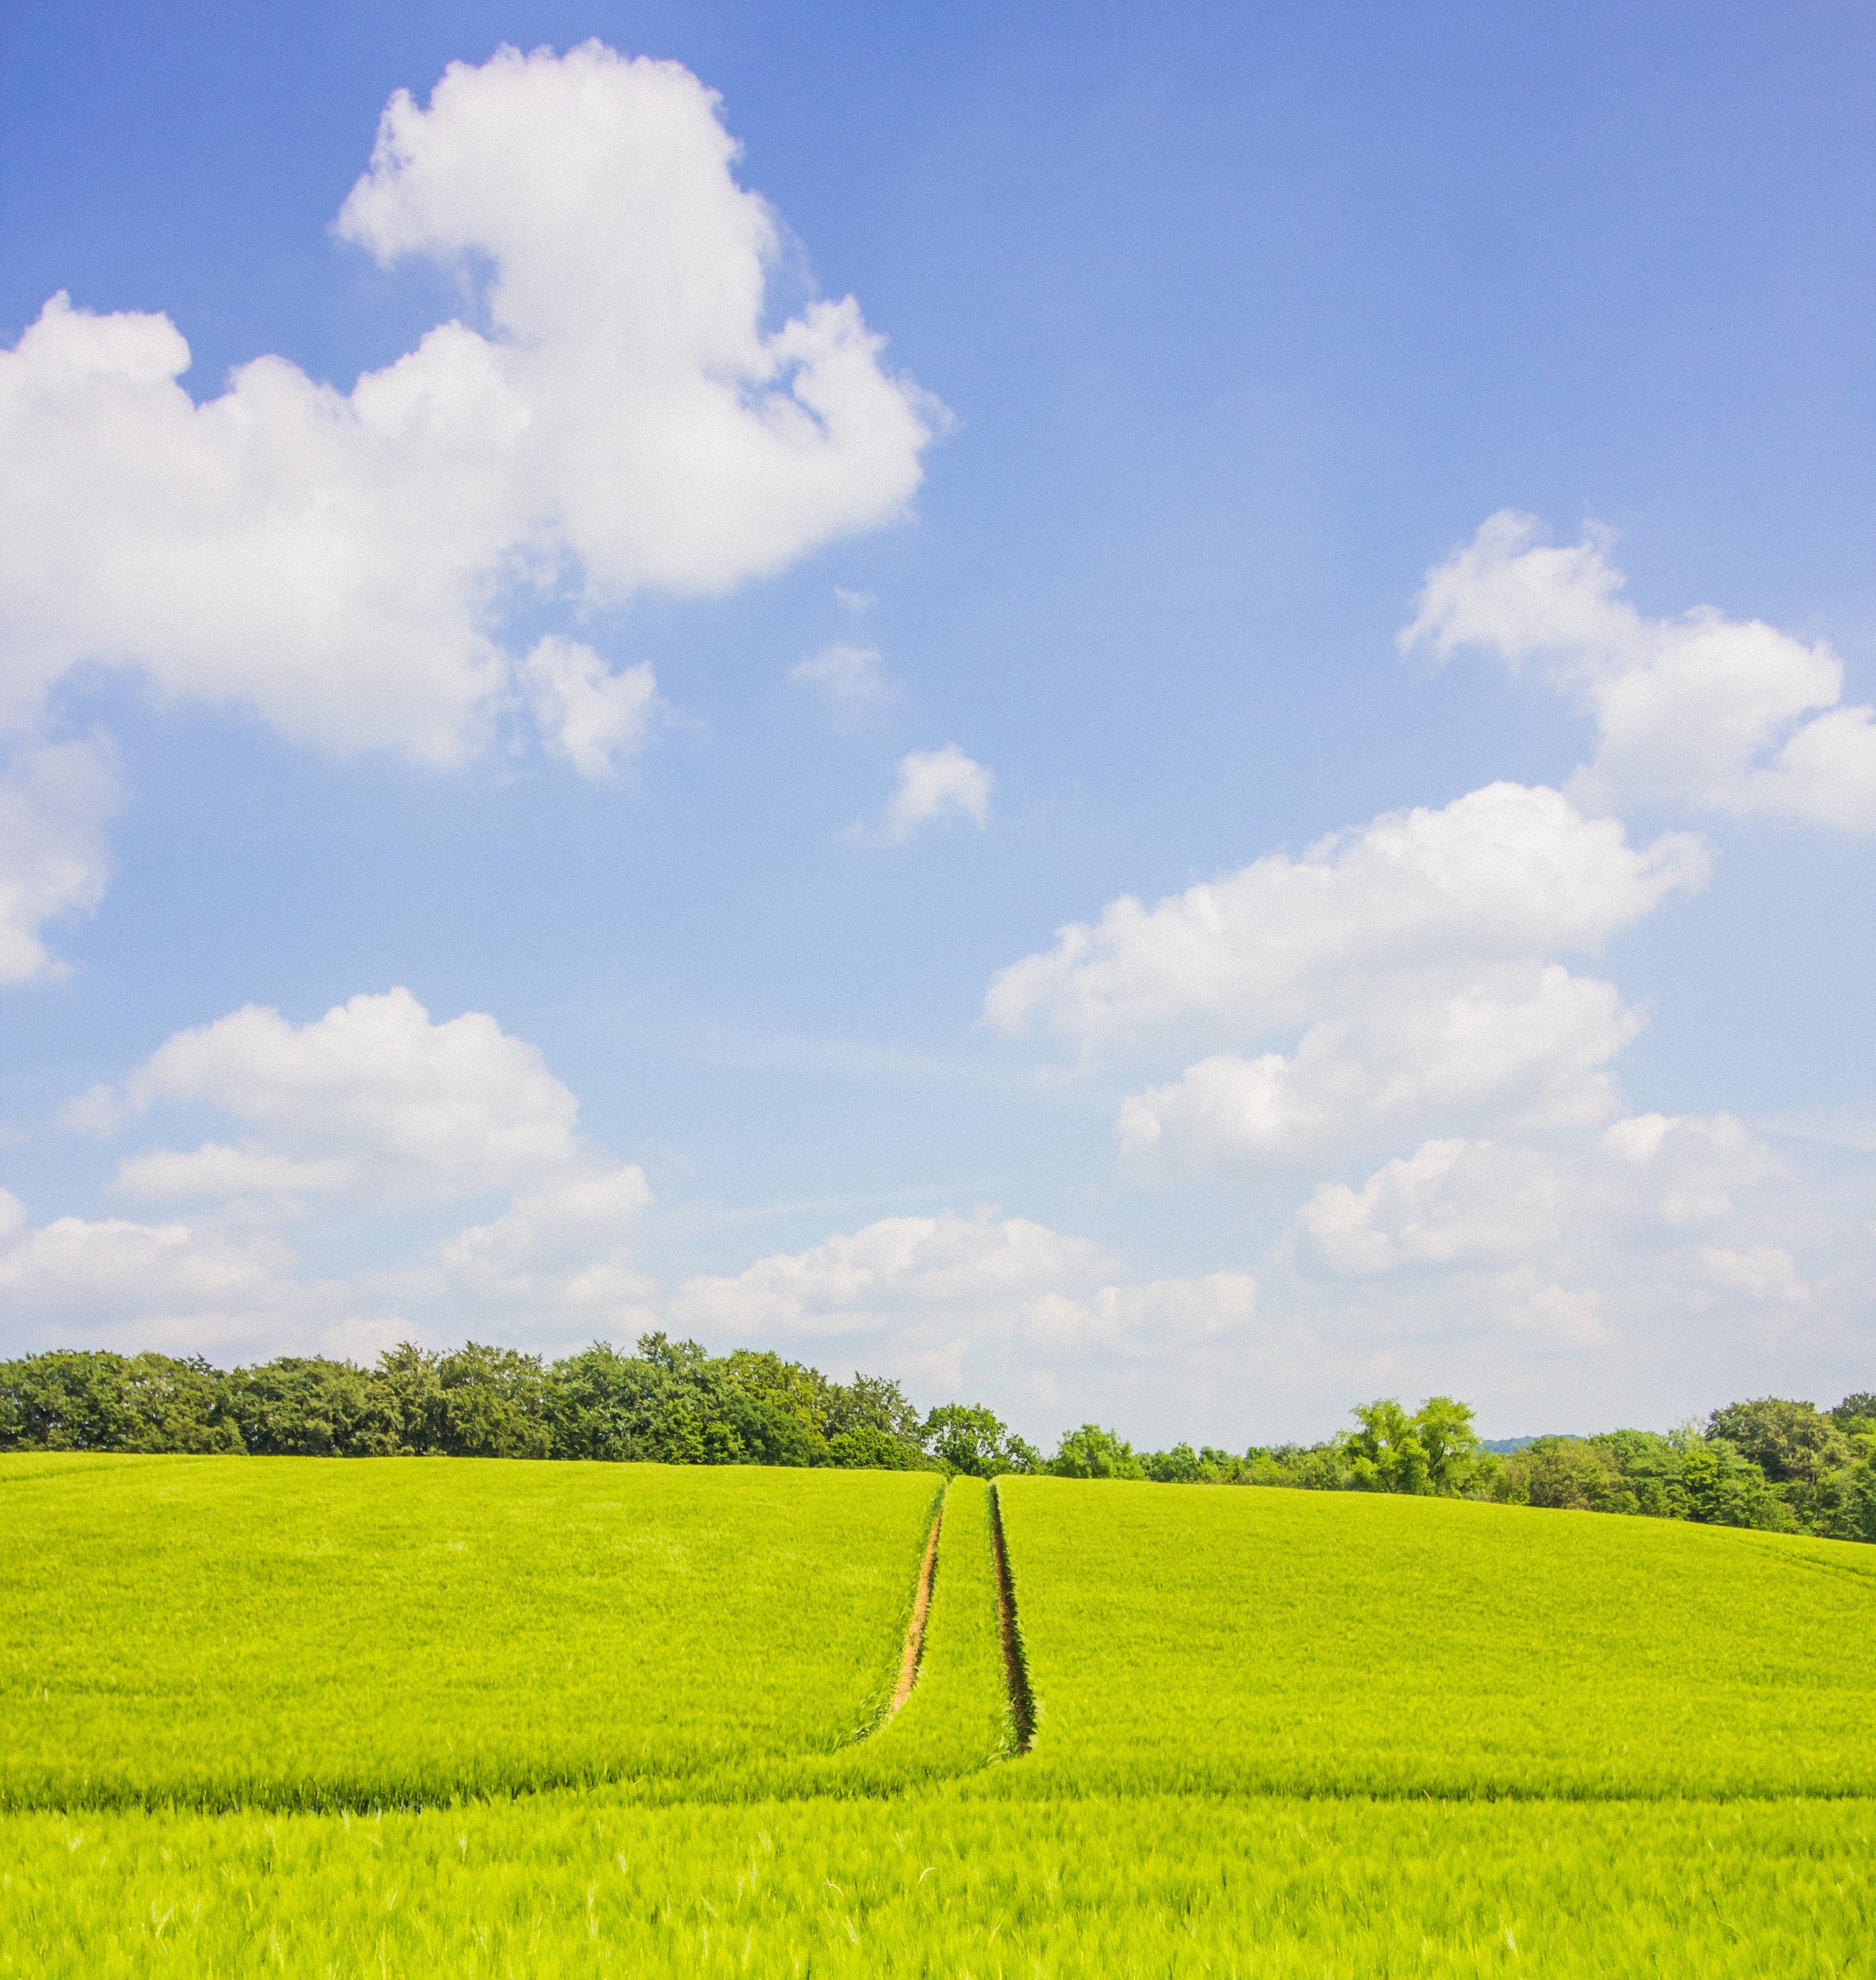
landscape, nature, grass, horizon, cloud, plant, sky, field, meadow, barley, prairie, flower, food, spring, green, produce, vegetable, crop, pasture, blue, agriculture, plain, rapeseed, clouds, grassland, germany, canola, ecosystem, brassica, rural area, paddy field, flowering plant, grass family, land plant, mustard plant